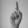
ASL letter: D